Missouri City, Texas

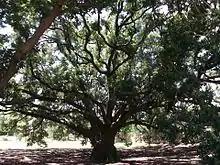
Historic Freedom Tree Park

In the 1980s, an influx of middle-class African Americans – most of them first-time homeowners – were attracted to developing communities south and west of Houston. Many of them made the subdivisions of Missouri City home. Teal Run and other unincorporated areas east of Highway 6 became ethnically diverse before neighborhoods farther west. Many of the newcomers were employees within nearby Houston work centers (e.g., Texas Medical Center and Greenway Plaza). In 2000, Missouri City was named a model city for middle-class African Americans by Black Entertainment Television.